A Concise Chinese-English Dictionary for Lovers

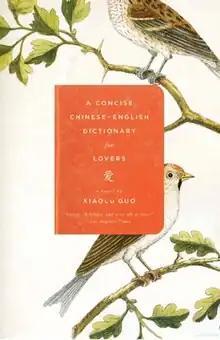
Cover (publ. Knopf Doubleday Publishing Group)

A Concise Chinese-English Dictionary for Lovers is a novel by Chinese-born British writer Xiaolu Guo, published in 2007 by Doubleday. Guo's first novel written in English, it was shortlisted for the 2007 Women's Prize for Fiction.